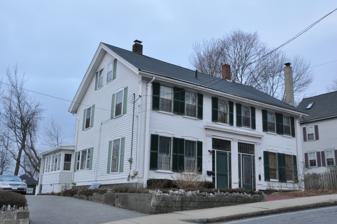
Building: Sarah H. Harding House
Country: United States of America
Year built: 1846
Historic house in Massachusetts, United States United States historic place Sarah H. Harding House U.S. National Register of Historic Places Show map of Massachusetts Show map of the United States Location 6–8 Harding Street, Andover, Massachusetts Coordinates 42°40′0″N 70°55′30″W / 42.66667°N 70.92500°W / 42.66667; -70.92500 Built 1846 Architectural style Greek Revival MPS Town of Andover MRA NRHP reference No. 82004822 Added to NRHP June 10, 1982 The Sarah H. Harding House is a historic duplex house in Andover, Massachusetts .  It was built in 1846 for Sarah Harding, a single woman who belonged to the locally notable Harding family (for whom Harding Street is named).  She had the Greek Revival duplex built to provide housing for single women of modest means at a time when such housing was relatively uncommon.  The building is 2.5 stories tall, with entry to both units through matching doors in the center of the six-bay facade.  The entranceway features a classical surround, with glass side lights and transom. The house was added to the National Register of Historic Places in 1982. See also National Register of Historic Places listings in Andover, Massachusetts National Register of Historic Places listings in Essex County, Massachusetts References